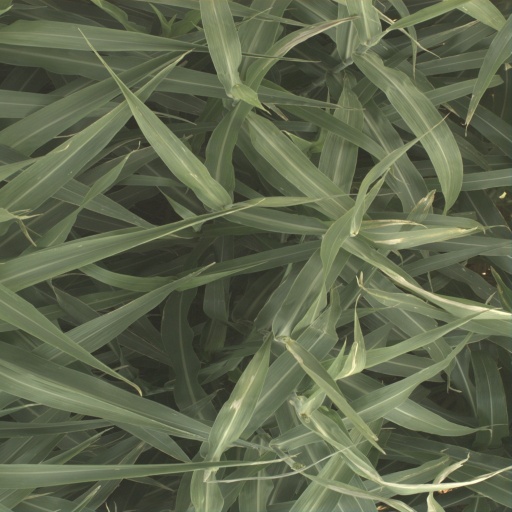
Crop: sorghum